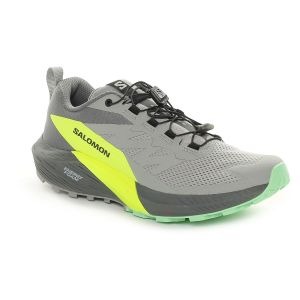
Salomon Sense Ride 5 Uomo Grigio
Prezzo: 130,00 €